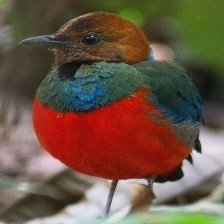
Species: RED BELLIED PITTA
Scientific name: PITTA ERYTHROGASTER